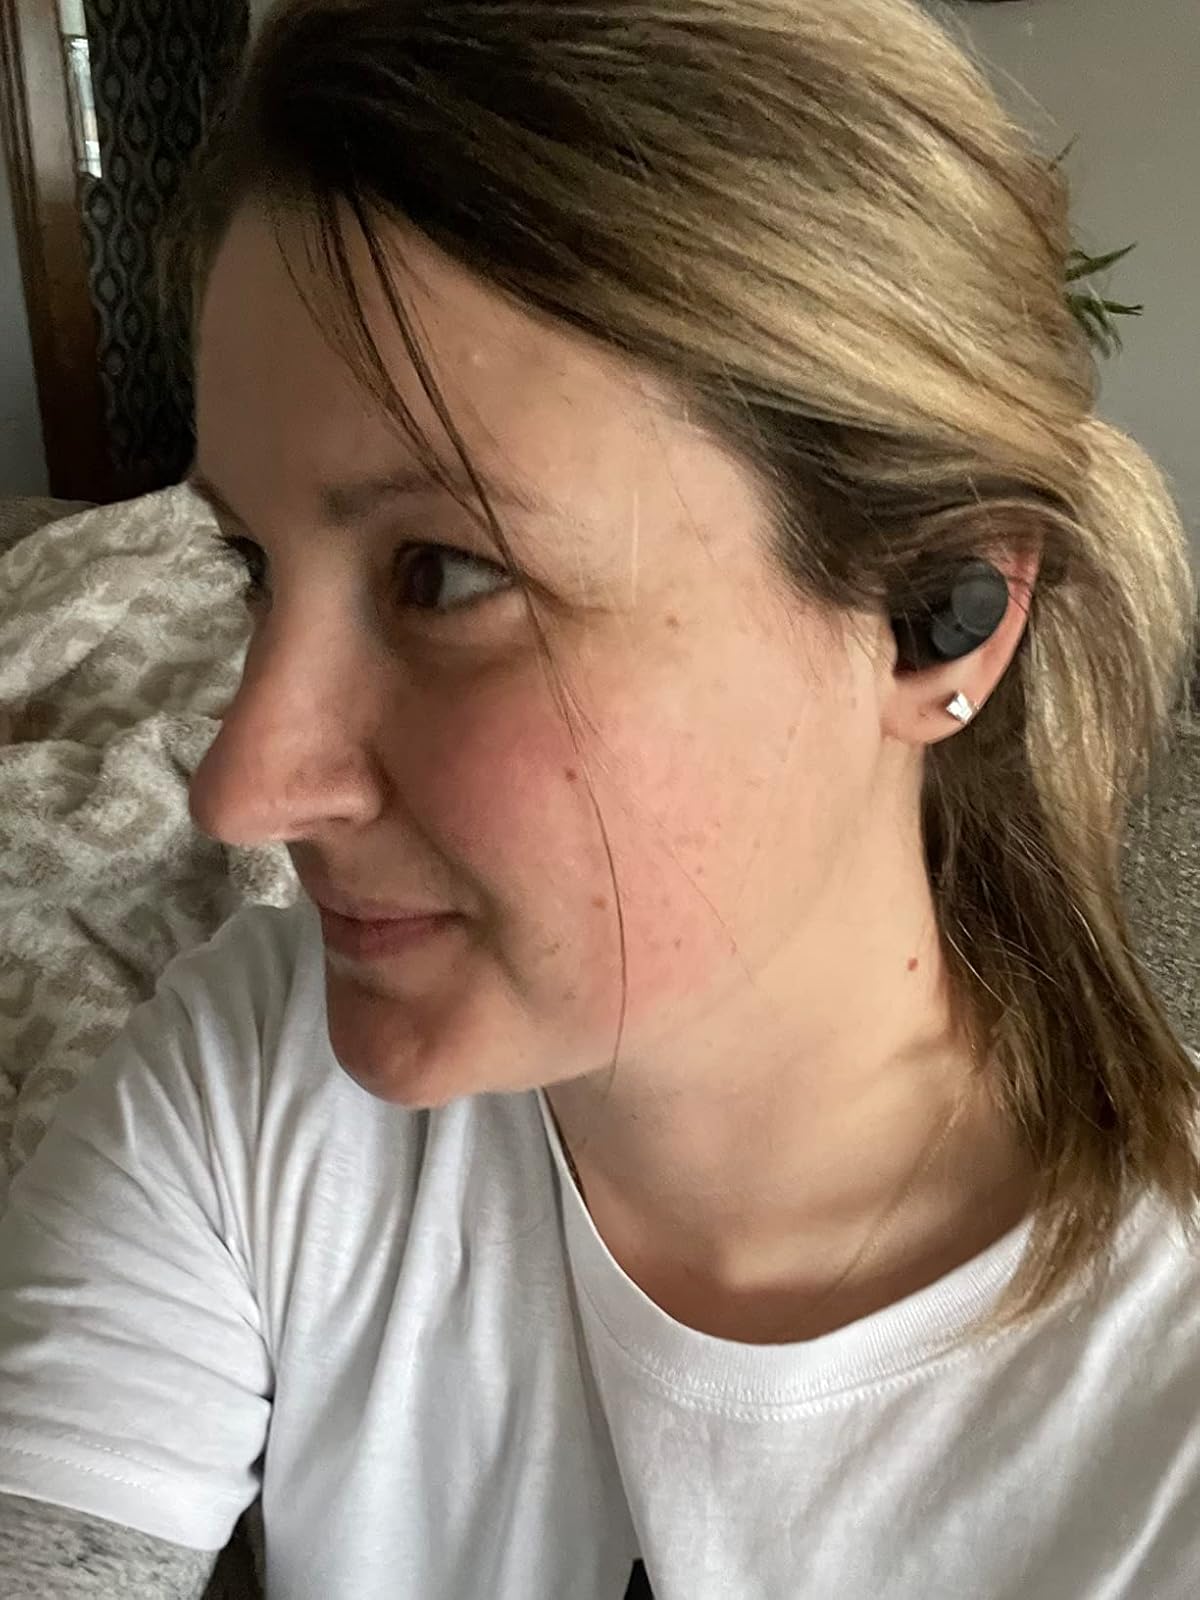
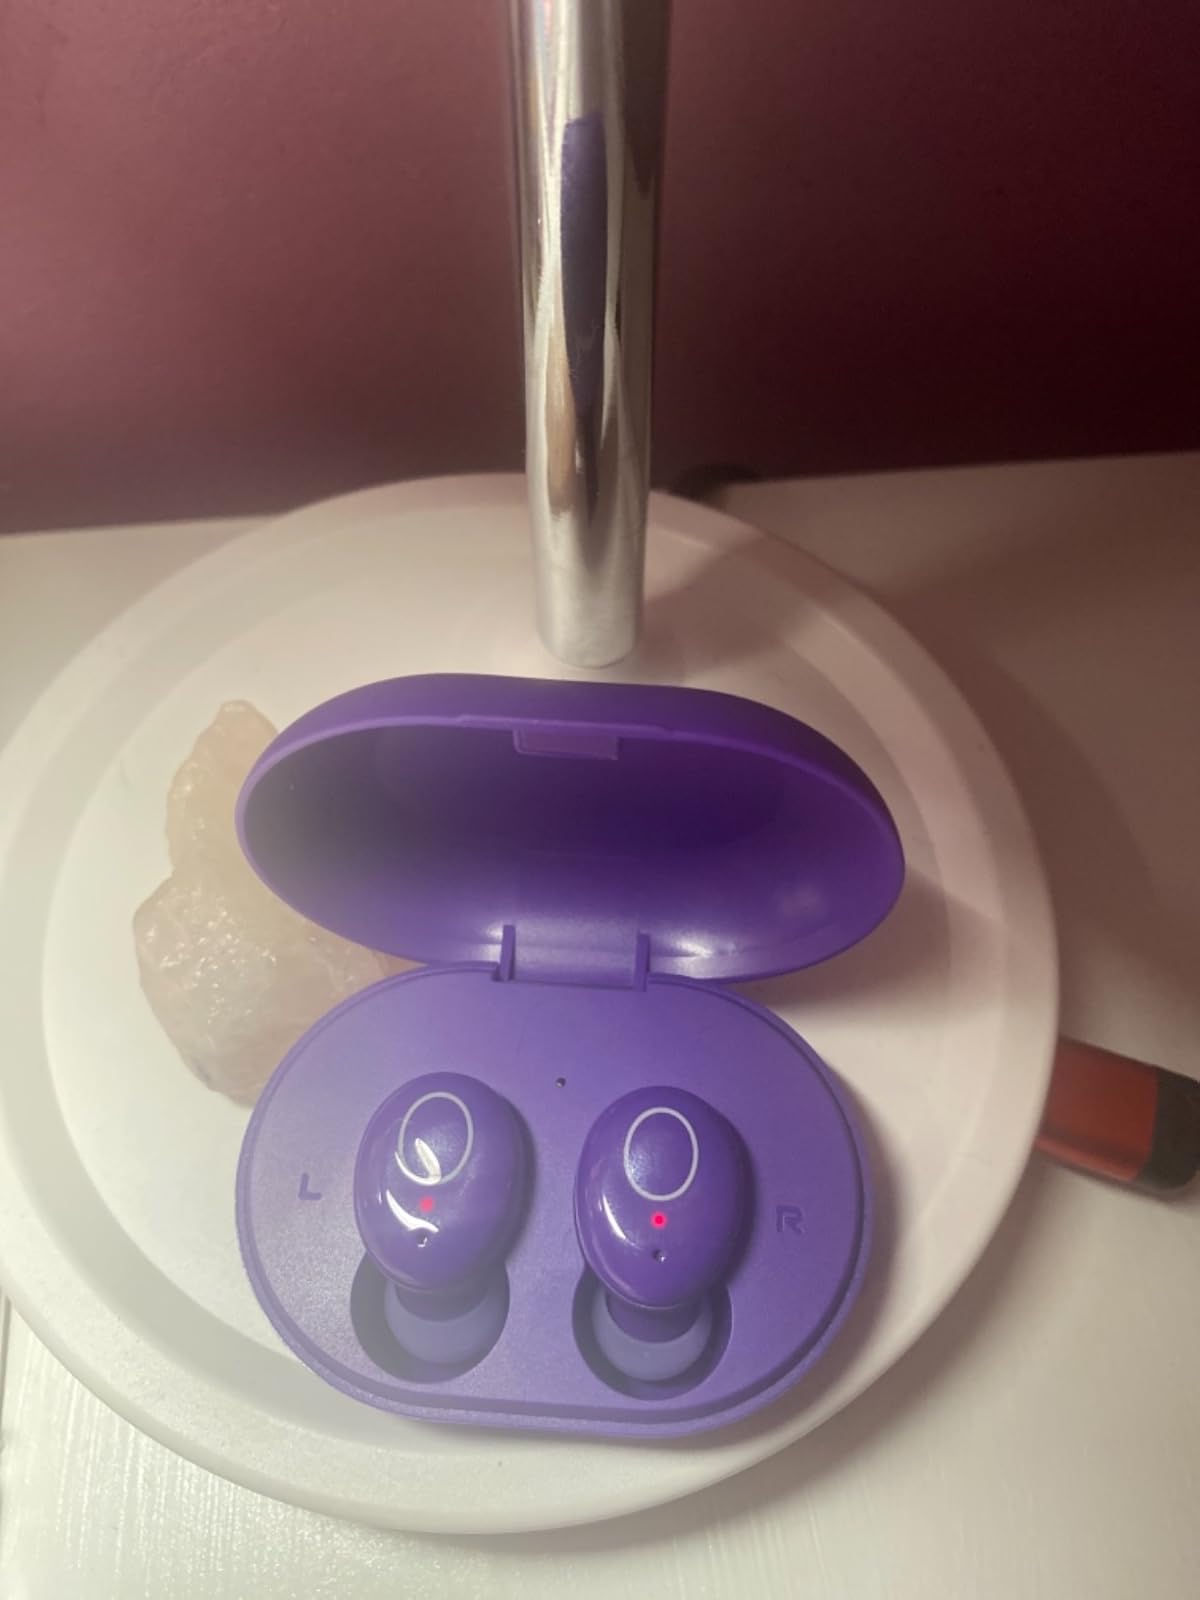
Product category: earbuds
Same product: no